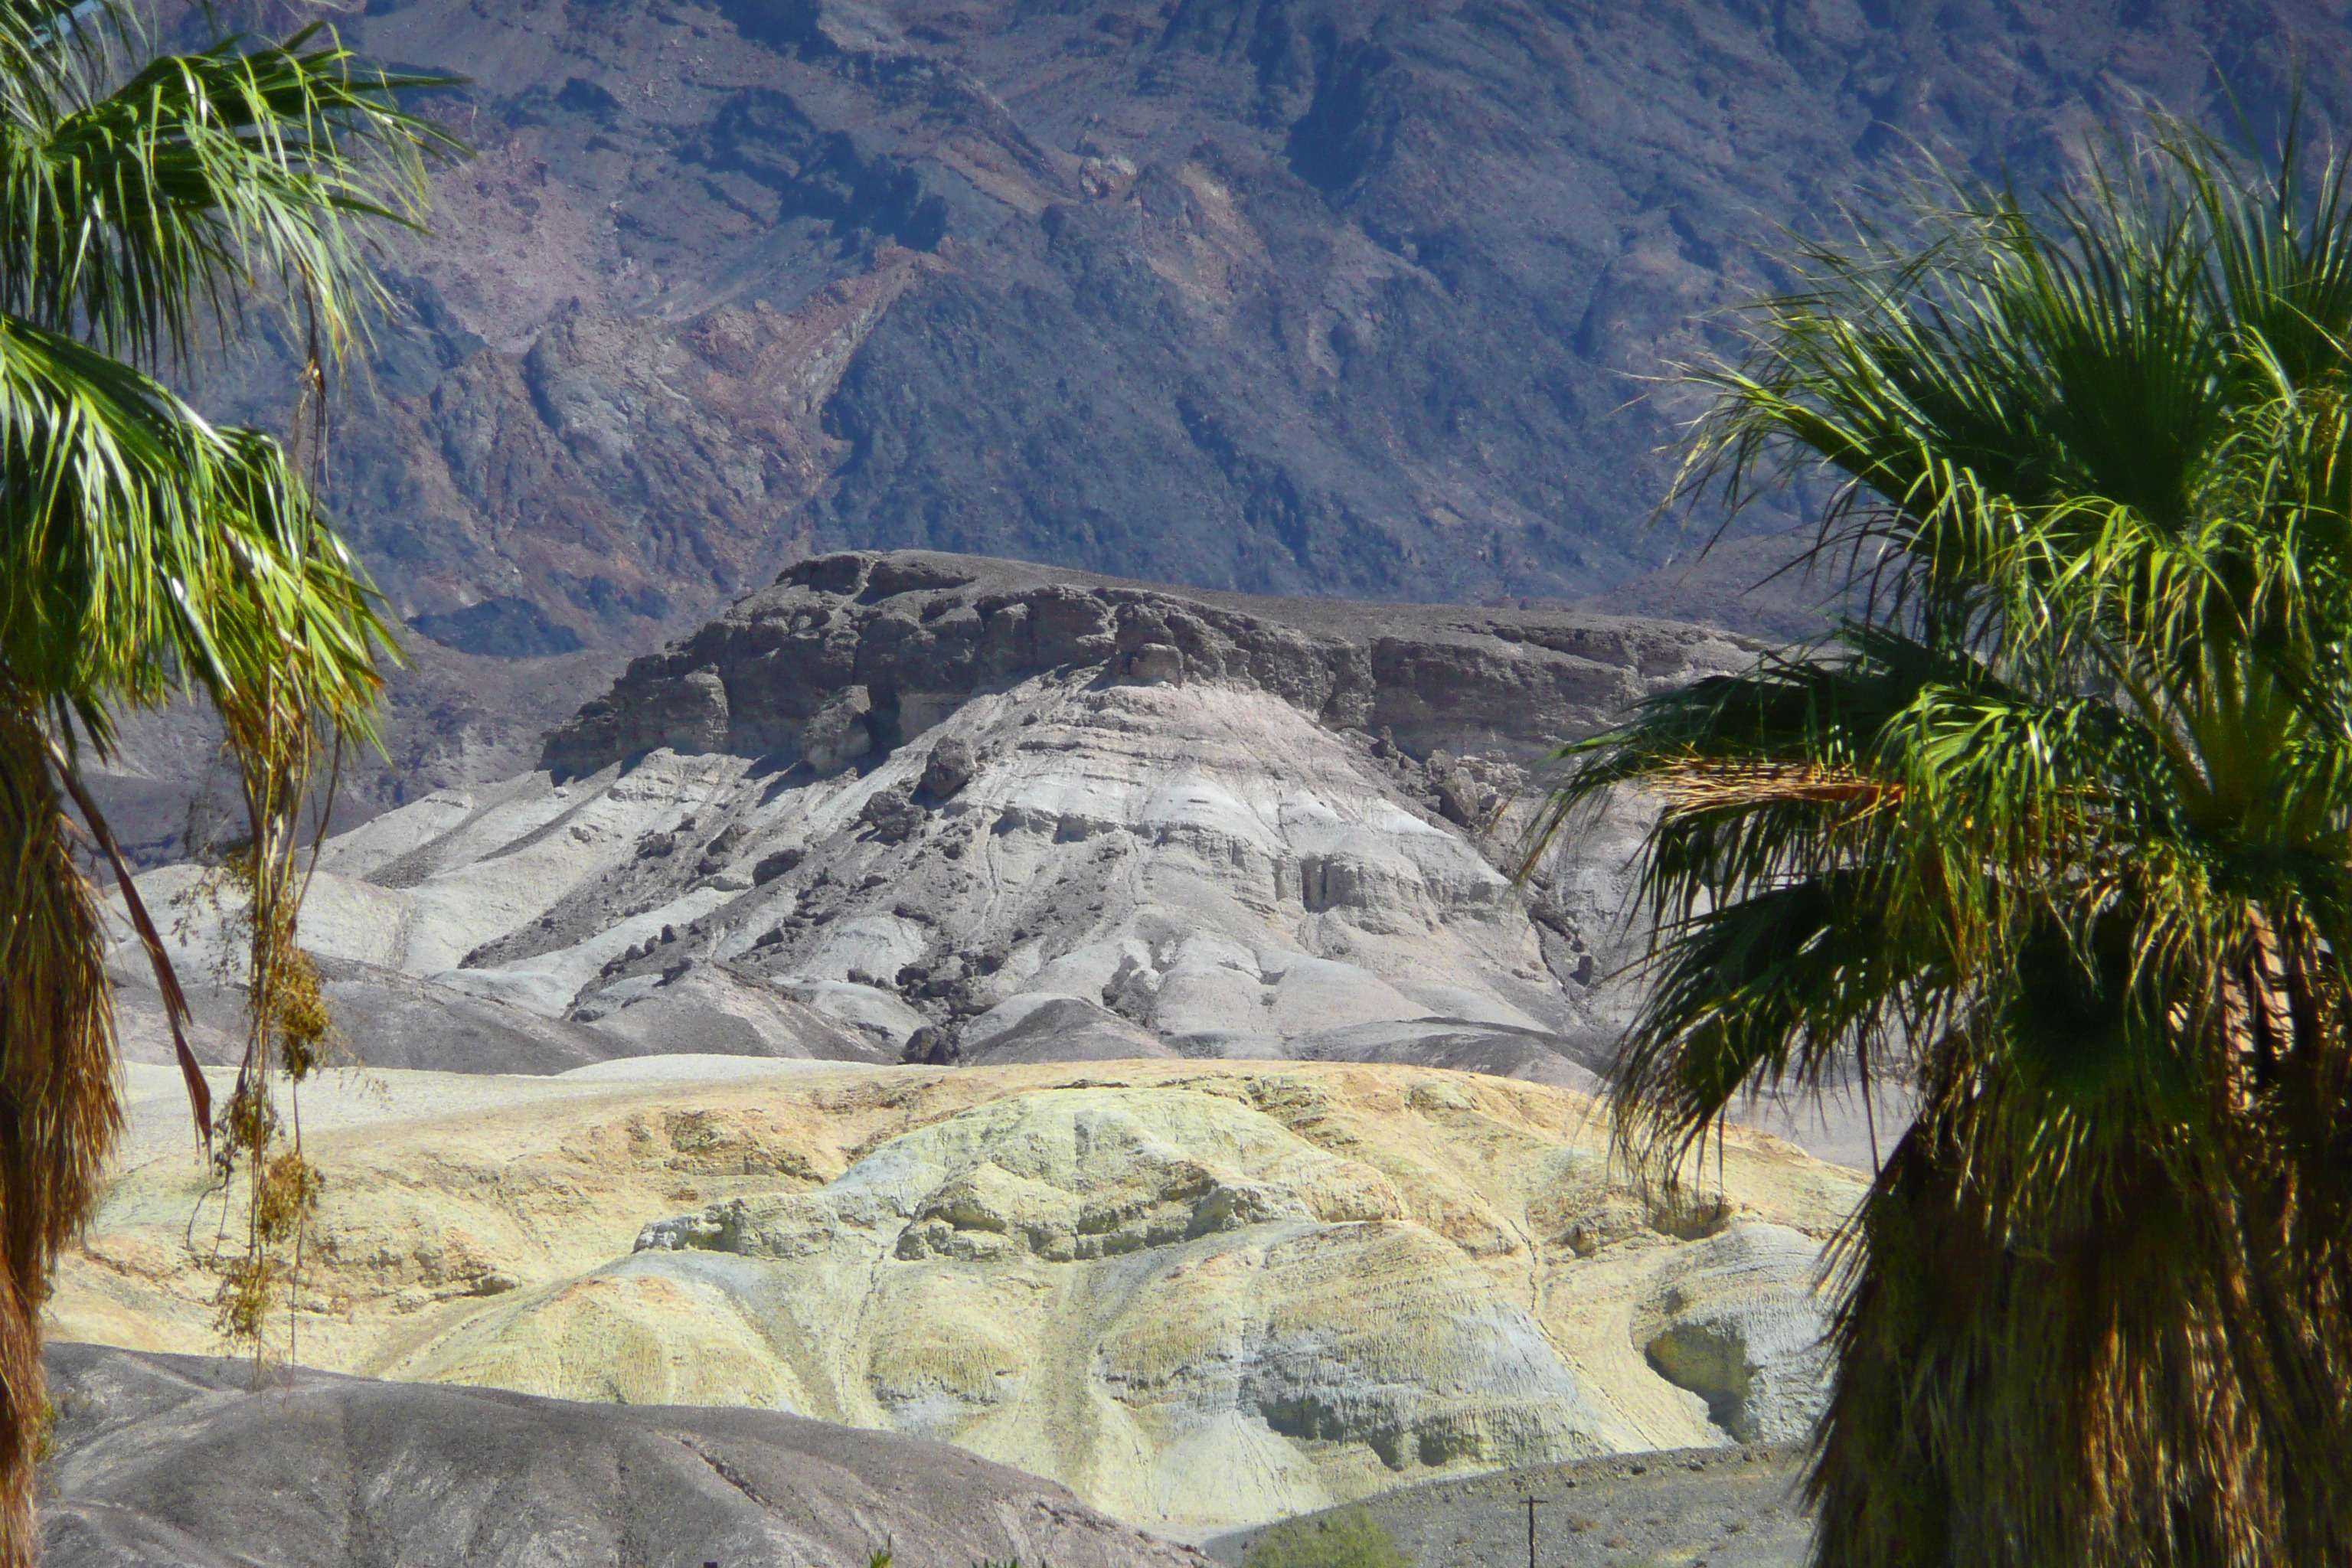
landscape, nature, sand, rock, wilderness, mountain, desert, valley, mountain range, dry, cliff, scenery, usa, colorful, terrain, national park, california, geology, loneliness, badlands, hot, tourist attraction, wadi, landform, geographical feature, mountainous landforms, death valley national park